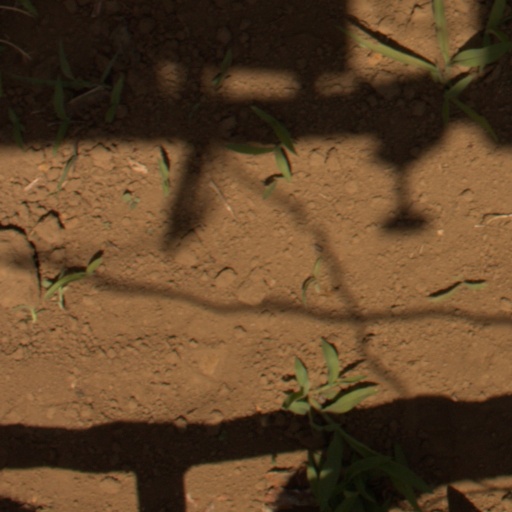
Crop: Jerusalem artichoke